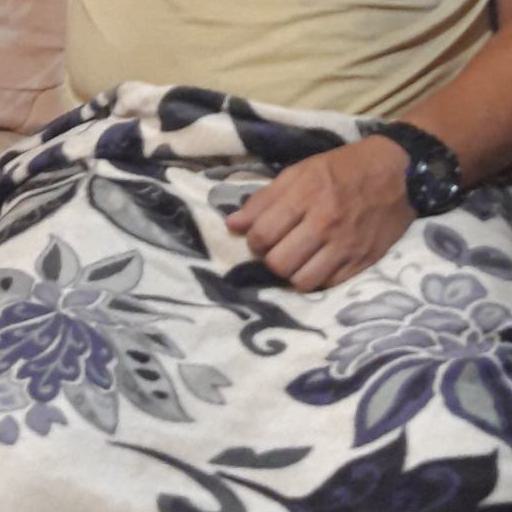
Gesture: no_gesture